Tepa, Ghana

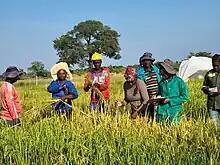
Rice farming

Rice farming in Tepa, Ghana, is vital for local food security. Farmers use traditional and modern methods, facing challenges like weather fluctuations and limited access to resources. Government and NGO support helps improve cultivation and access to markets, contributing to the local economy and livelihoods. Tepa is widely known for rice production.